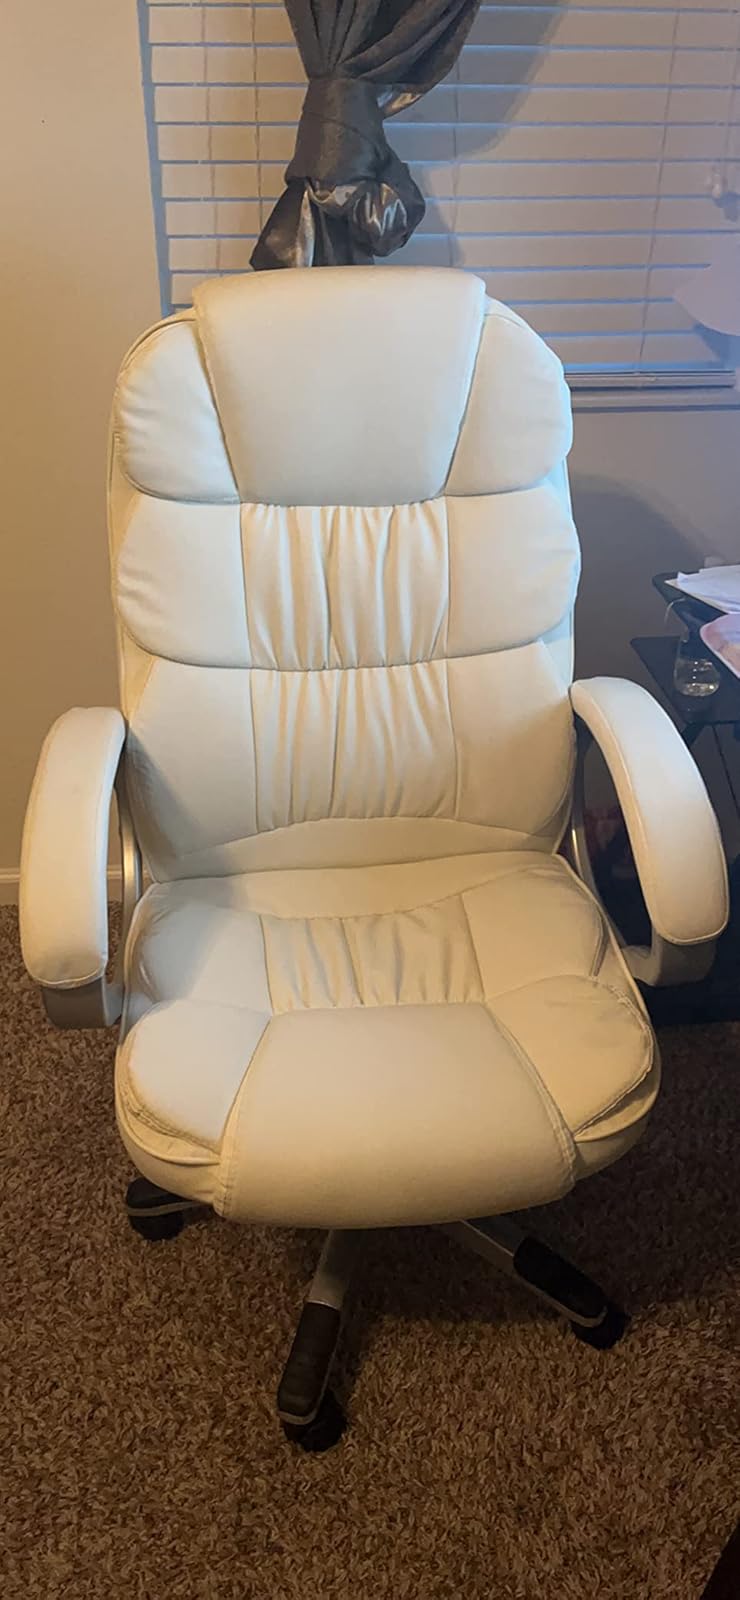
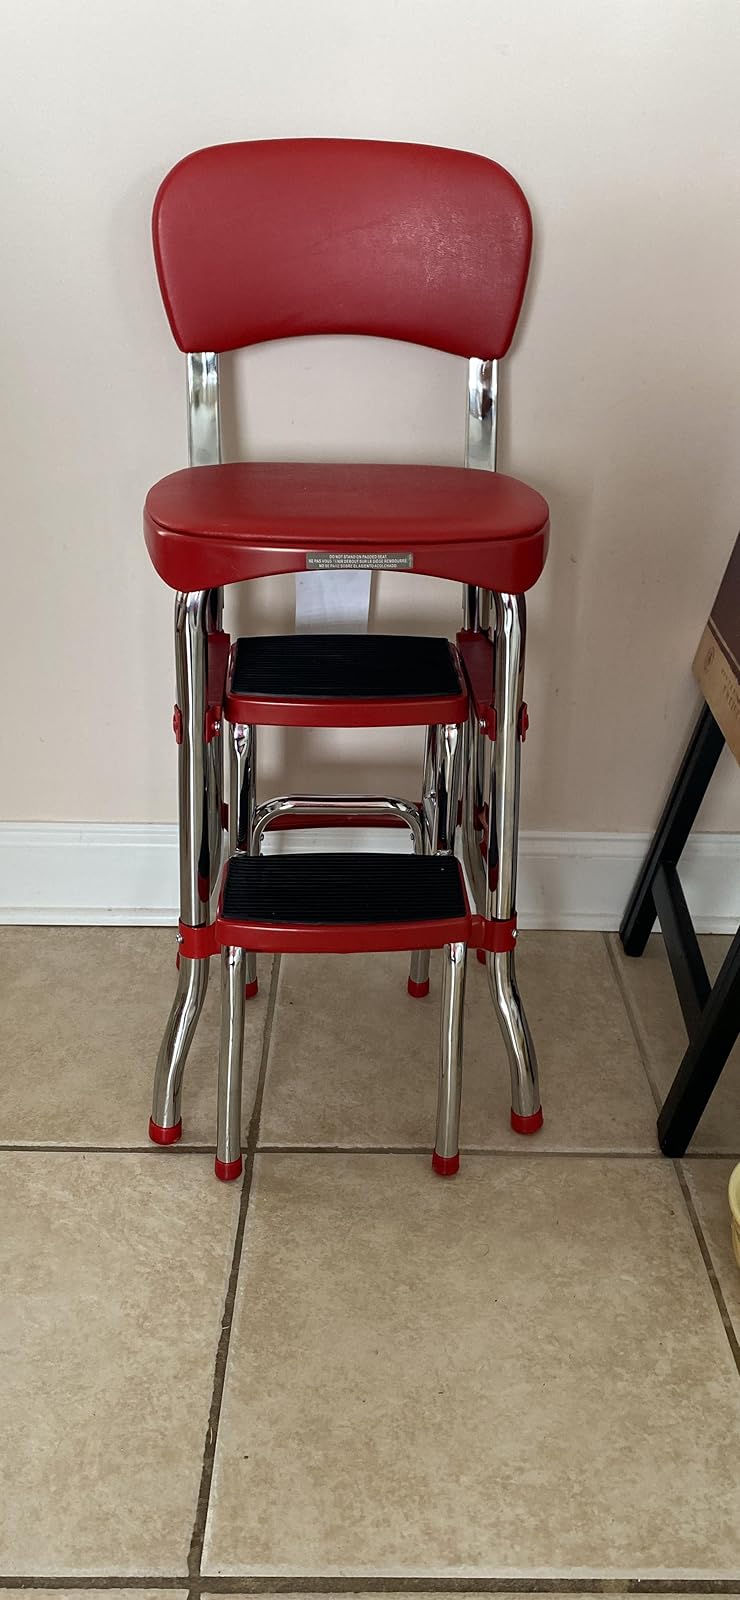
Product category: items_chair
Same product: no